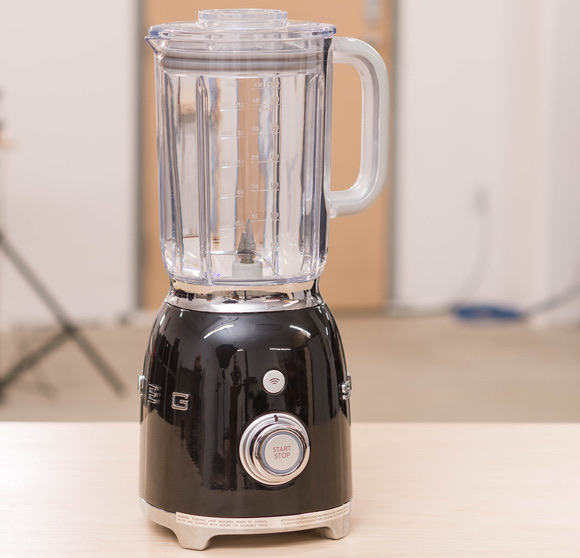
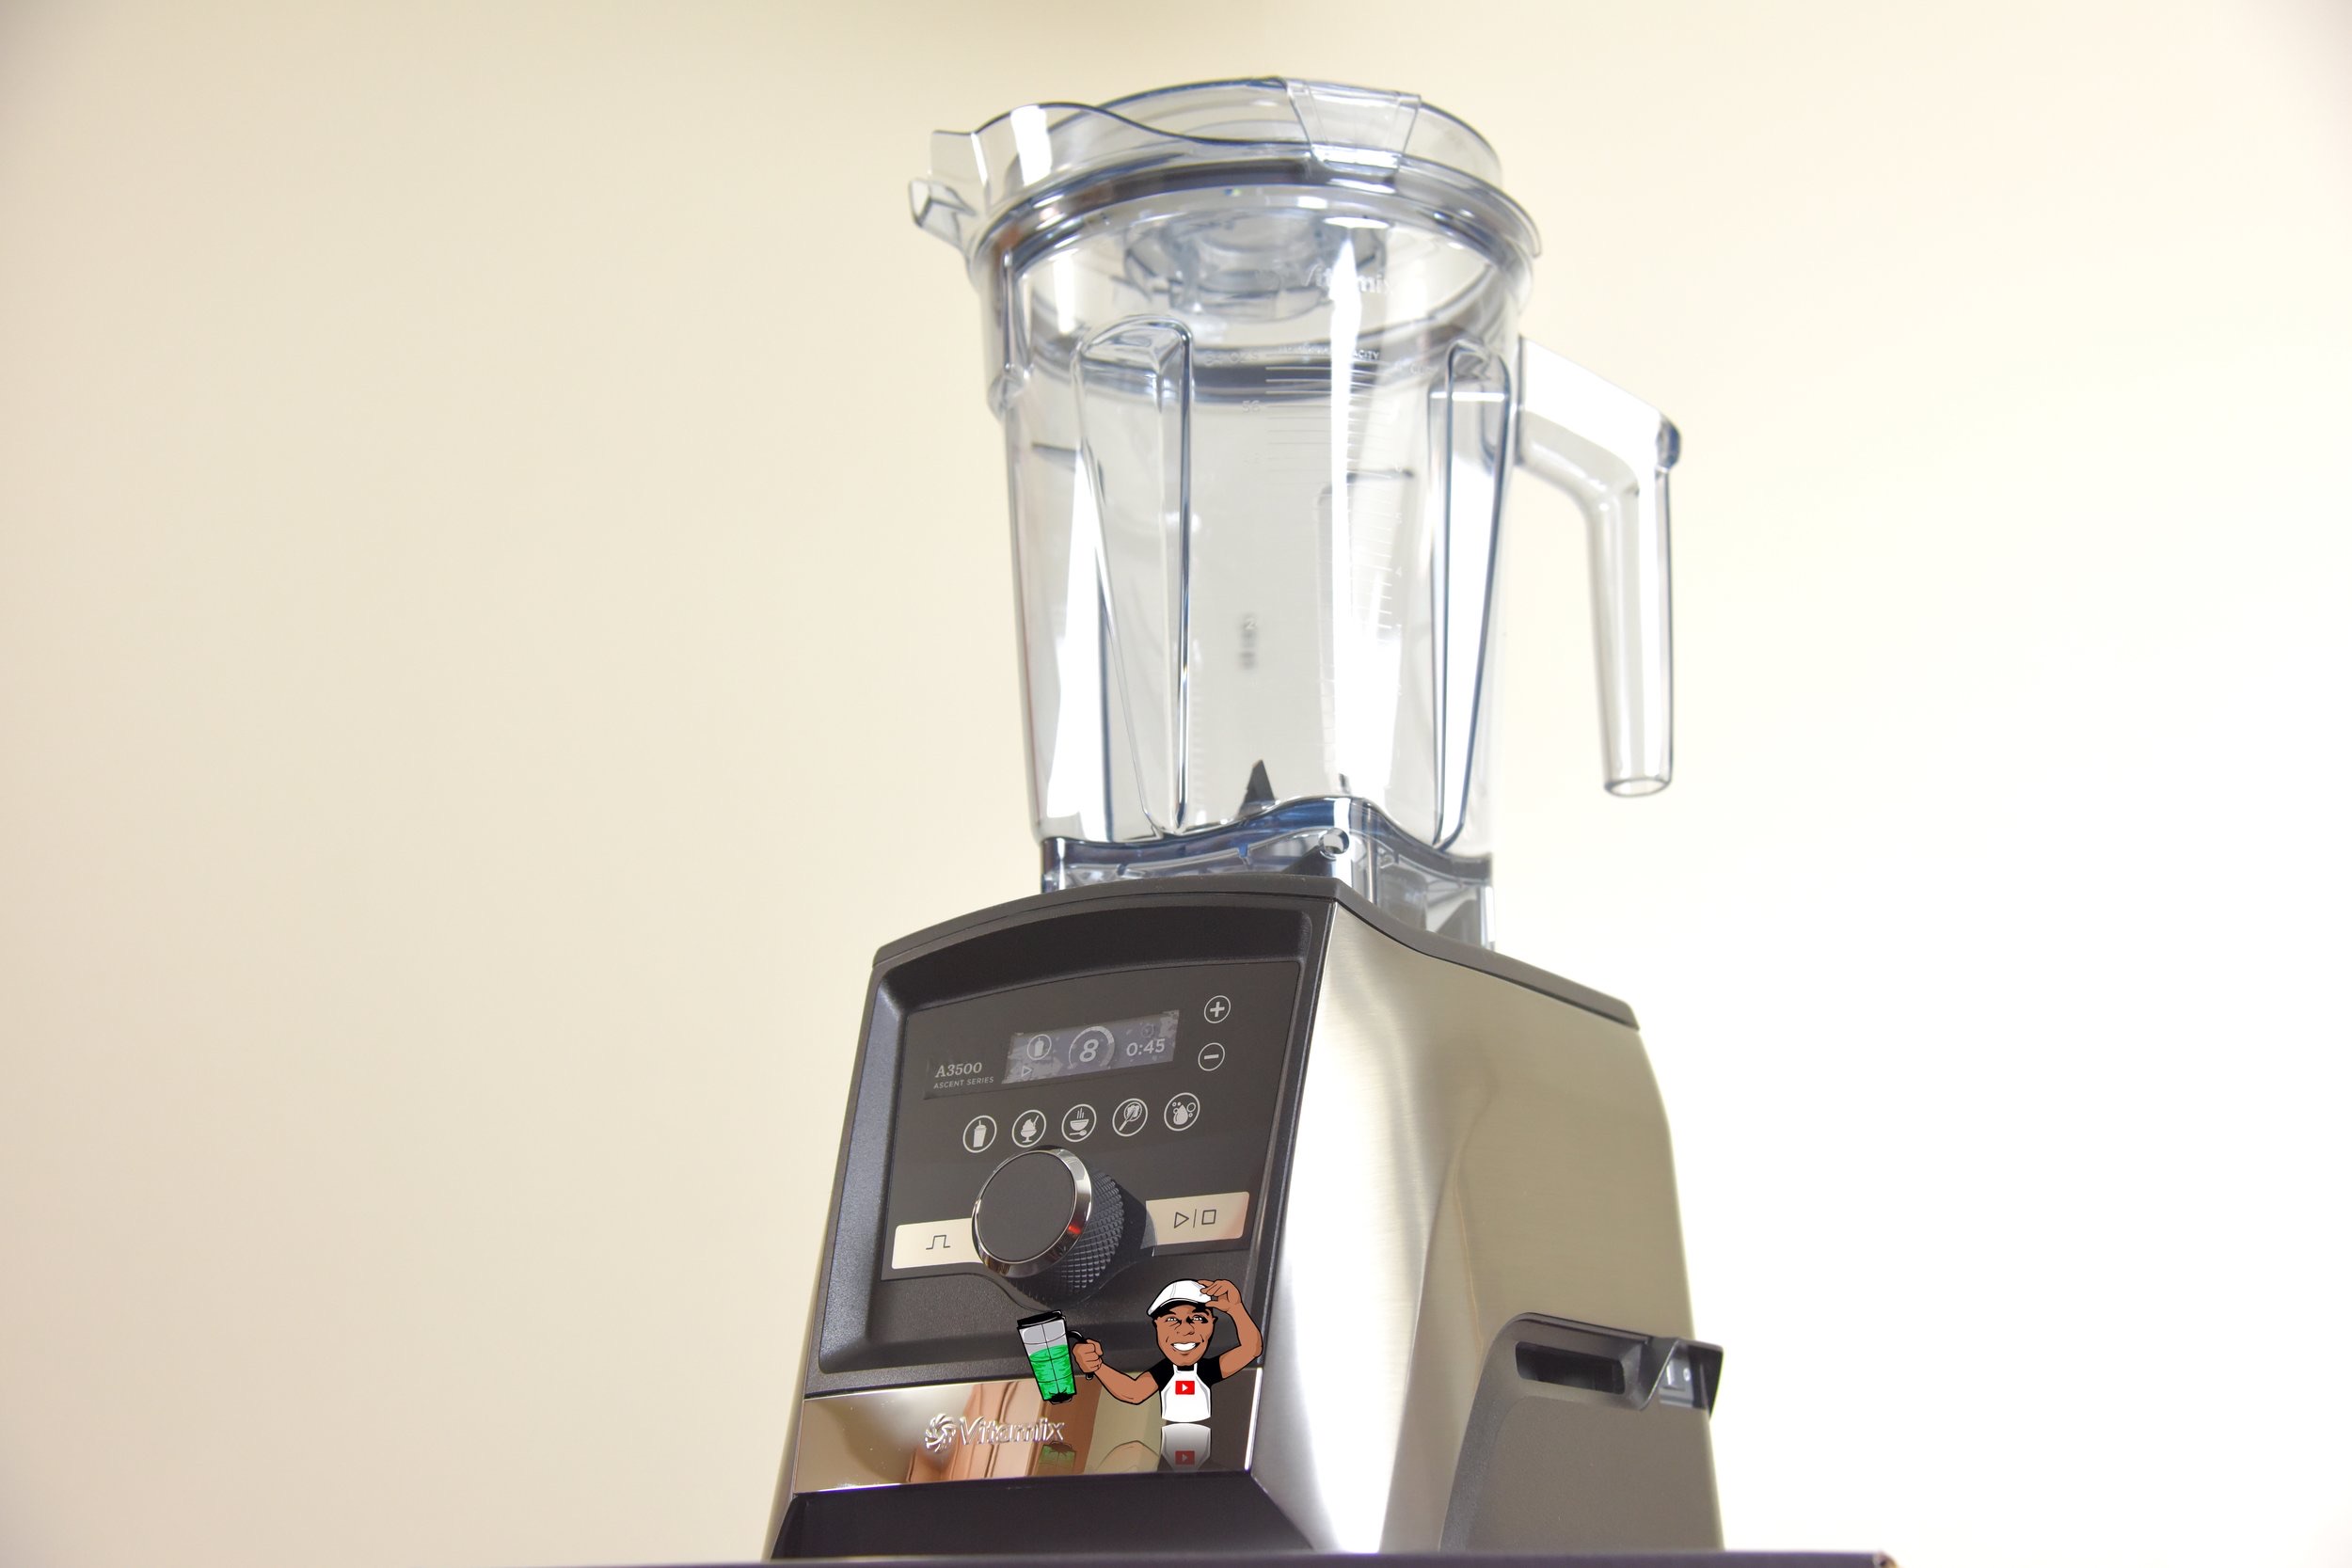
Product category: items_blender
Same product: no